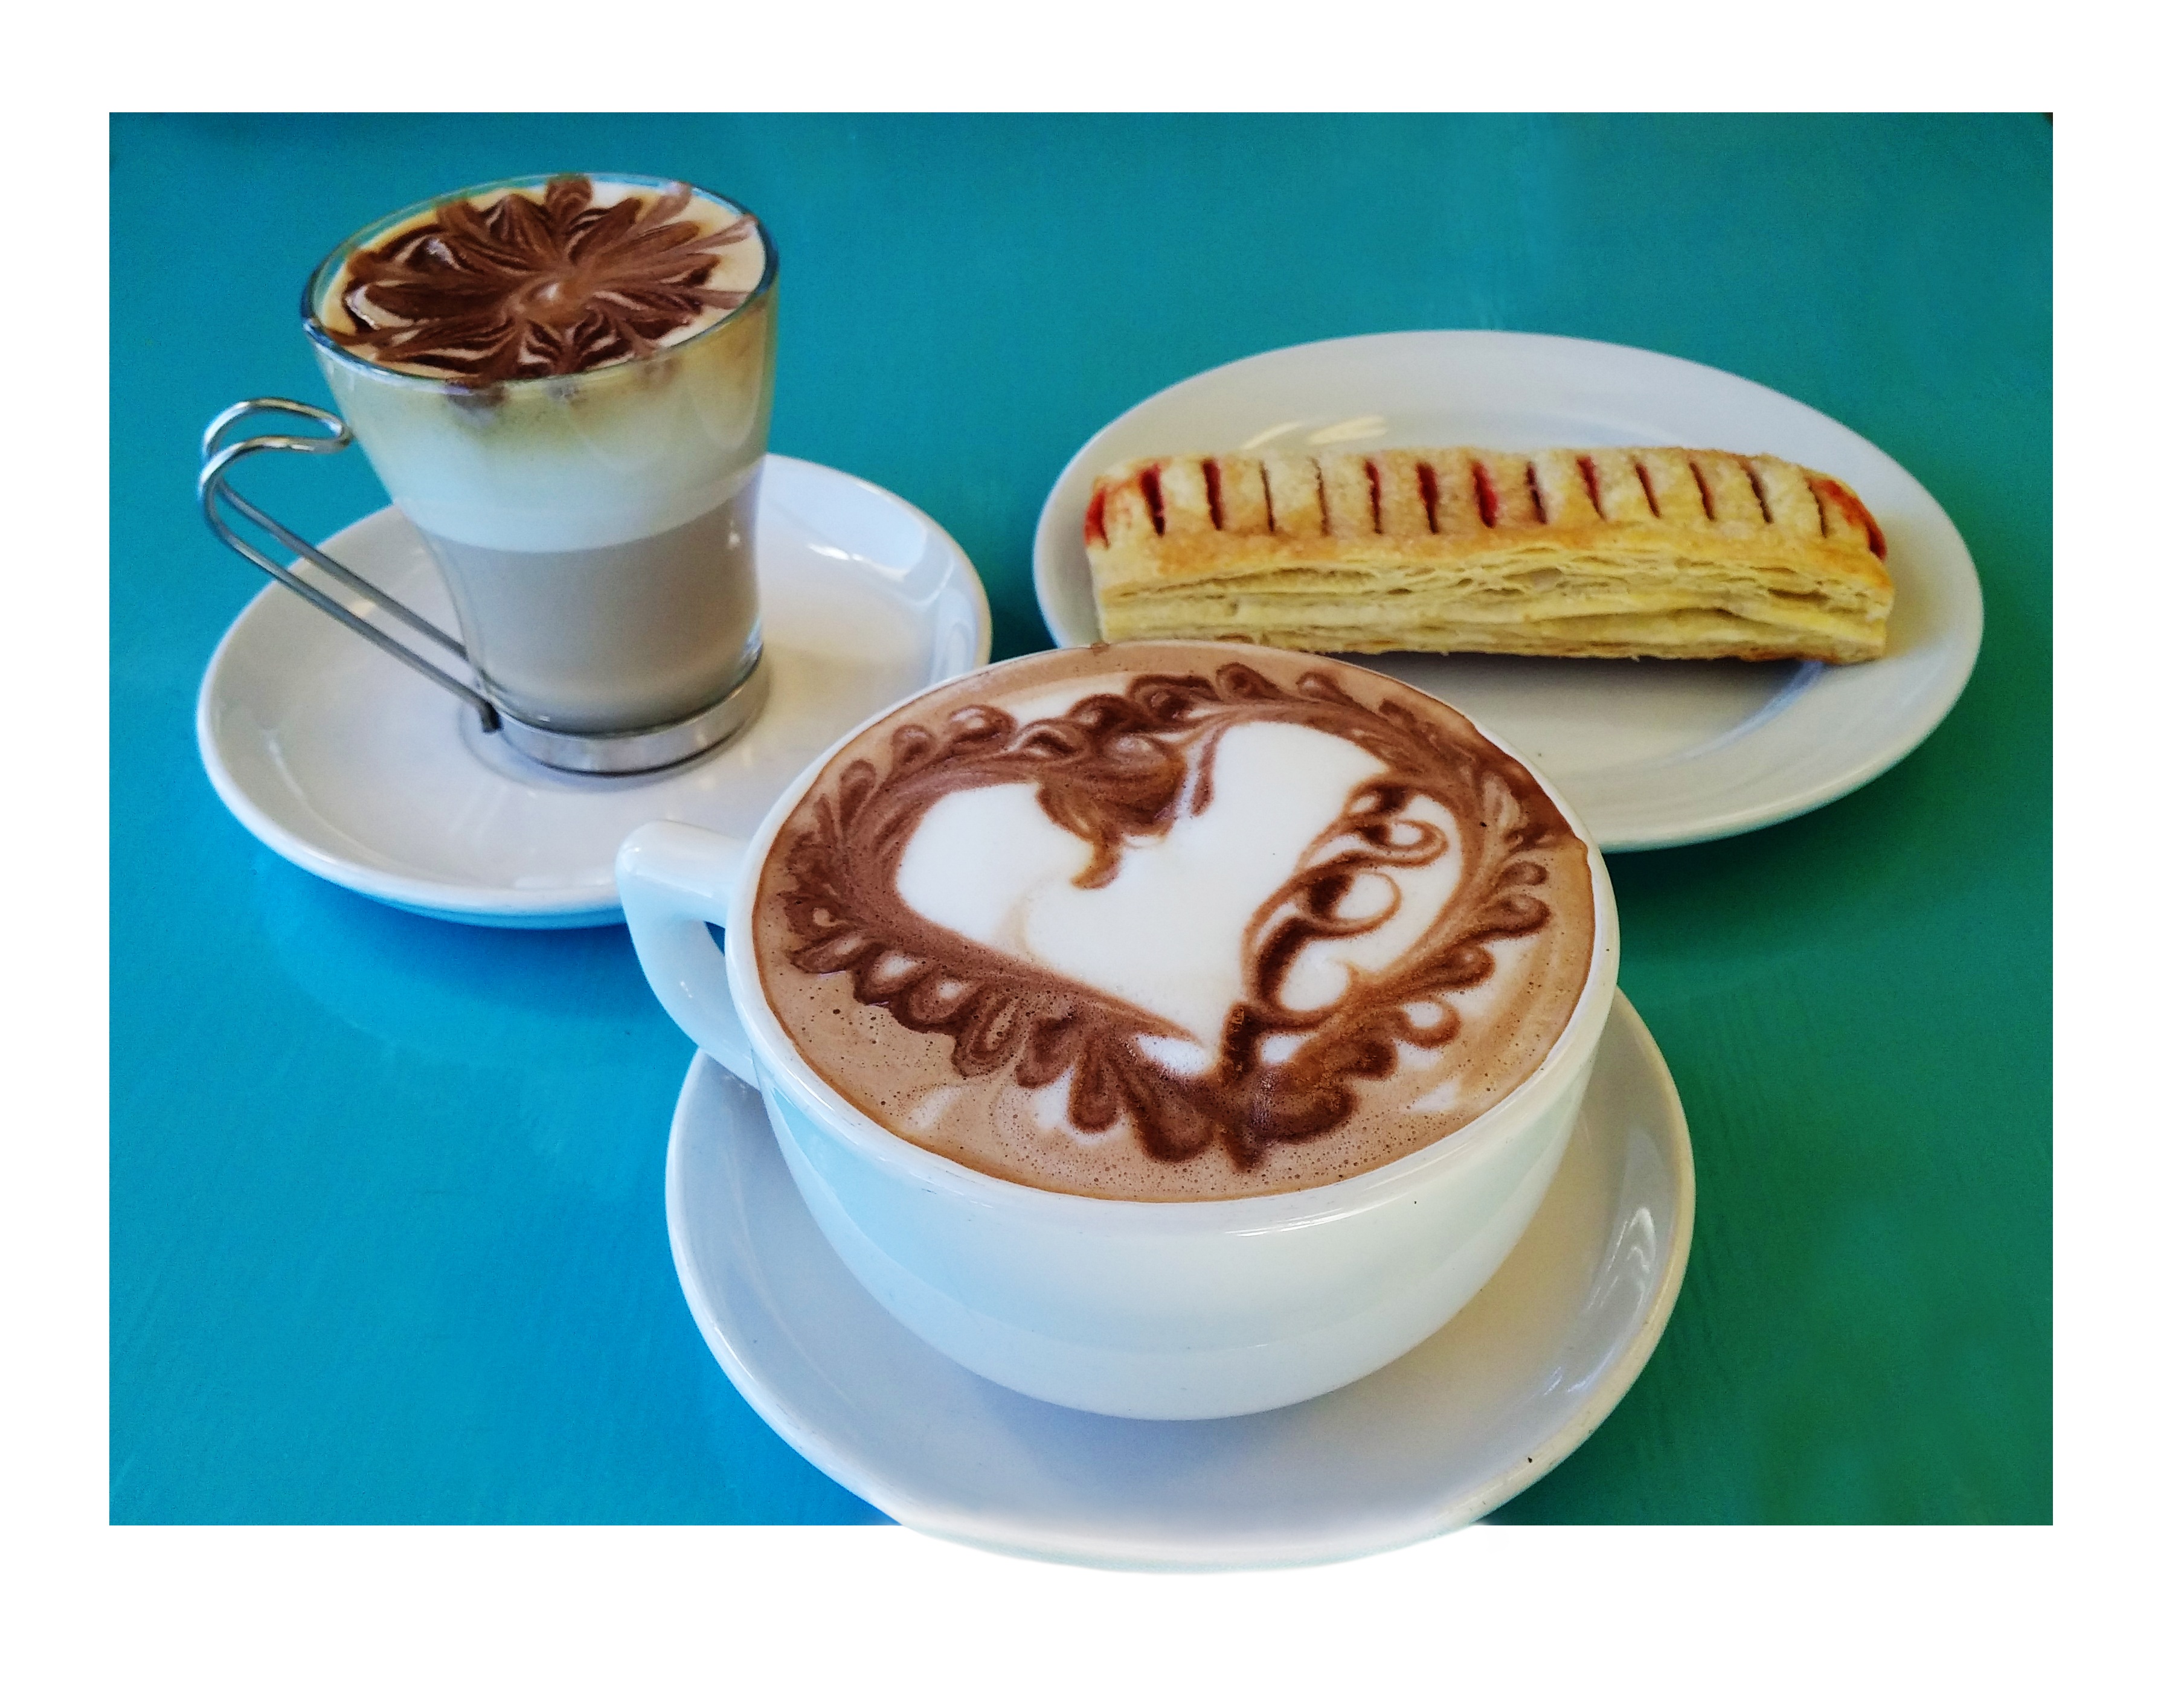
coffee shop, coffee, white, restaurant, cup, latte, hot chocolate, cappuccino, heart, meal, food, green, drink, chocolate, mug, snack, dessert, coffee cup, bakery, strawberry, hot drink, teal, china, danish, mocha, flavor, food art, treats for two, turnover, coffee love, special treat, breve, food service